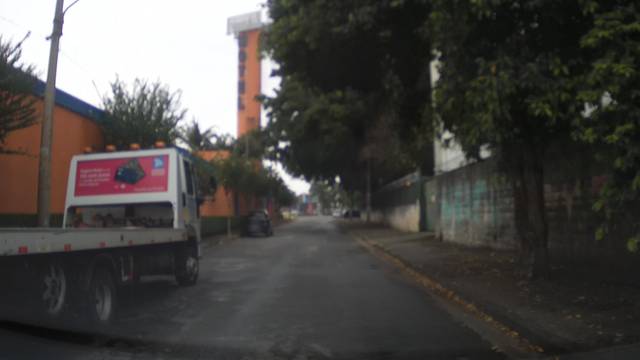
Region: Brazil
Coordinates: -23.483, -46.537